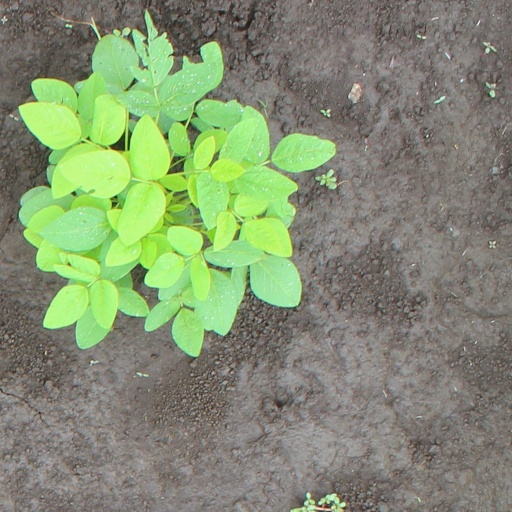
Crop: soybean